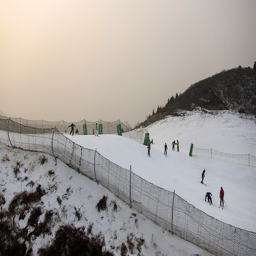
People brave the cold to ski along a gentle slope behind a fence.
Skiers are going down the snow covered ski slope
a group of skiers that are on a snowy bath
A group of people on a ski slope.
Many people skiing and snowboarding down a hill